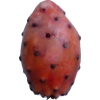
Label: cactus_fruit_red